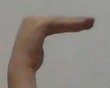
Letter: haa